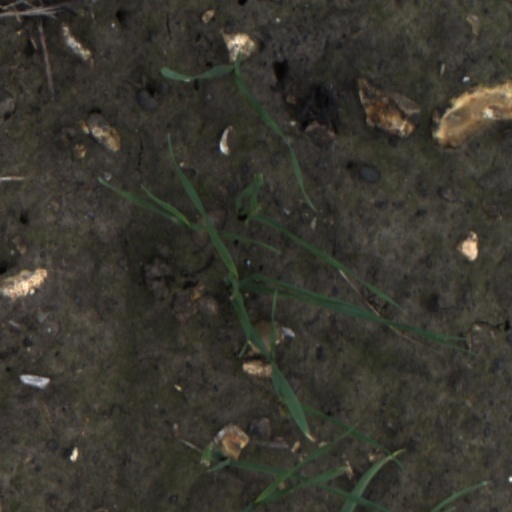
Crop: wheat